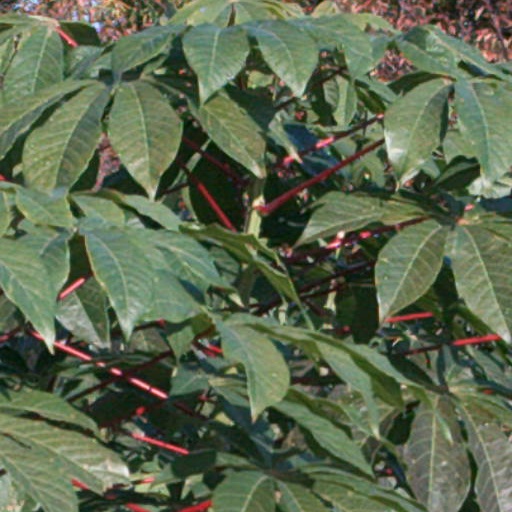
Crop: cassava